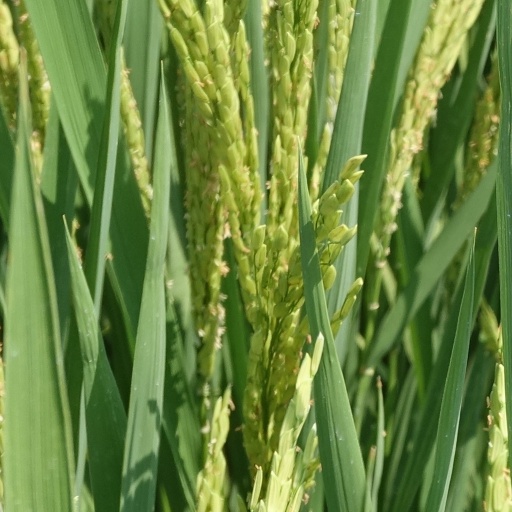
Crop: rice